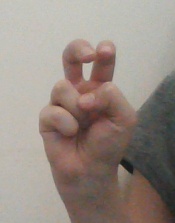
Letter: toot